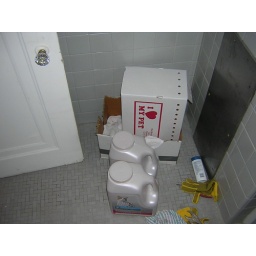
I'm keeping one box as a spare, a cat carrier, and some of their dry food right in front.